Aníbal Torres

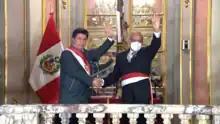
Torres with Pedro Castillo after his inauguration.

Torres supported Yonhy Lescano, Popular Action's presidential nominee in the first round of the 2021 Peruvian general election. For the second round of the general election, Torres became the main legal advisor for Pedro Castillo's presidential campaign. Castillo would ultimately win the election.